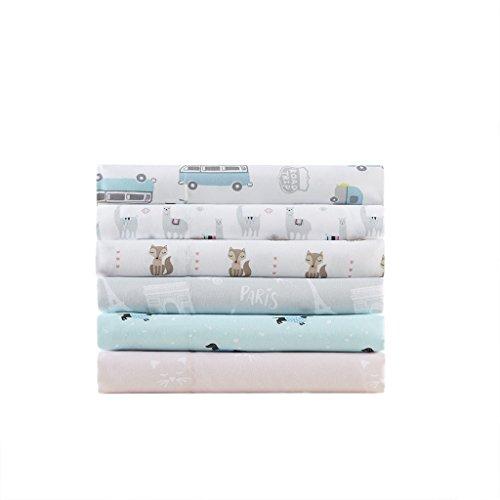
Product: Intelligent Design Novelty Print Ultra Soft Hypoallergenic Wrinkle Free Microfiber Animals Cute Chic Kids Teens Sheet Set Bedding, Twin Xl Size, Pink Cats 3 Piece
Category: Home & Kitchen | Bedding | Kids' Bedding | Sheets & Pillowcases | Sheet & Pillowcase Sets
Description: FEATURES -Bring a fun and charming look to your bedroom with Print Sheet Set.
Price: $18.74
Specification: ProductDimensions:102x66x0.1inches|ItemWeight:2.64pounds|ShippingWeight:2.69pounds(Viewshippingratesandpolicies)|Manufacturer:IntelligentDesign|ASIN:B07CZZM7NQ|Itemmodelnumber:ID20-1431